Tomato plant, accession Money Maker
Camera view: vertical (180 deg); turntable rotation: 60 degrees
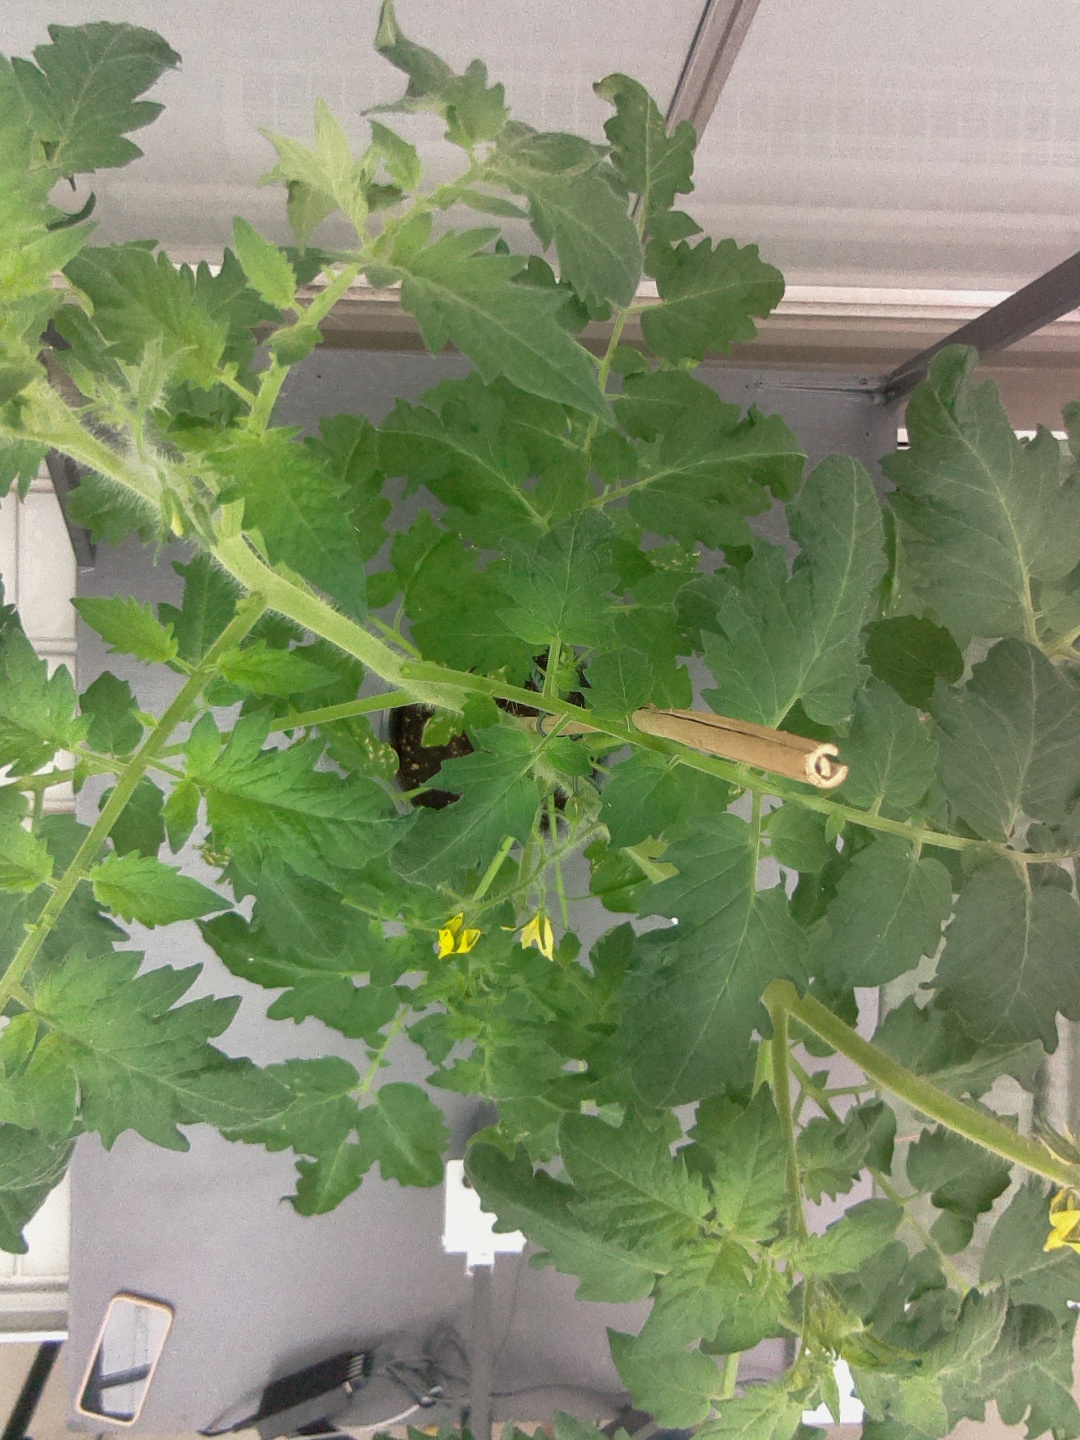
BBCH growth stage 70: Fruits at the main stem or branches visibles